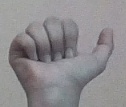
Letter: dhad